Peoria Lake

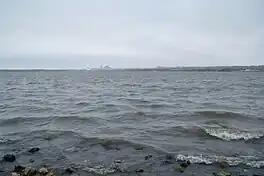

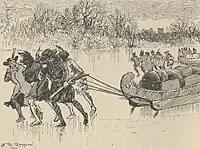
Explorers Joliet and Marquette arriving at Peoria Lake in 1674

Peoria Lake, sometimes called Lower Peoria Lake, is a section of the Illinois River between Peoria in Peoria County, Illinois and East Peoria in Tazewell County, Illinois. The oldest section of Peoria, the largest city on the river, lies at its shores. From a modern perspective, the lake runs from just south of the McClugage Bridge (US 24/US 150/War Memorial Drive) to the Murray Baker Bridge (Interstate 74). The larger Upper Peoria Lake flows into the lake on its north side, at approximately river mile 166.5.